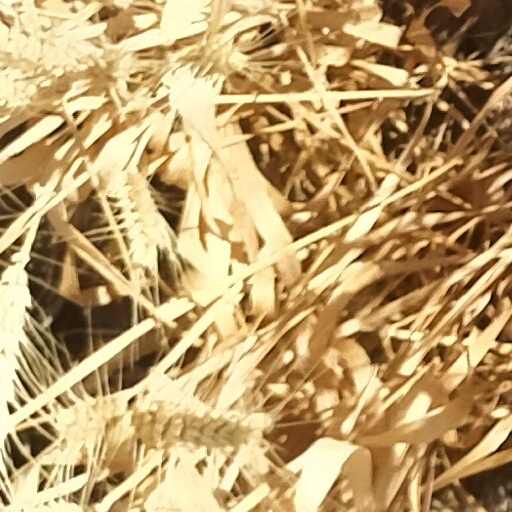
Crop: wheat